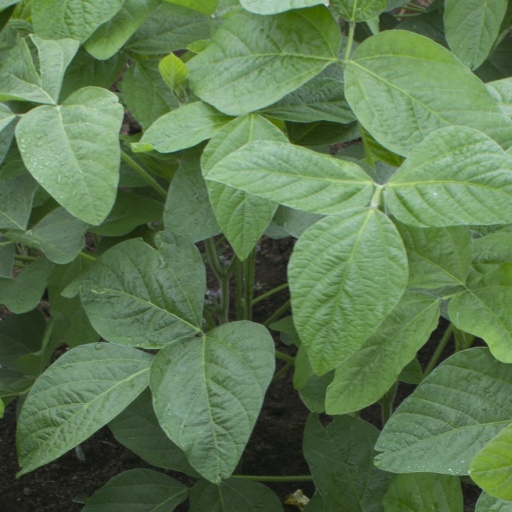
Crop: soybean